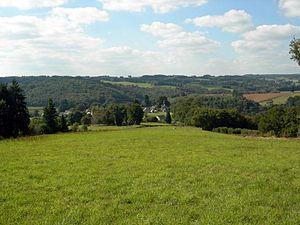
Vue su village de Soudaine Lavinadière
Soudaine-Lavinadière est une commune française située dans le département de la Corrèze en région Nouvelle-Aquitaine.